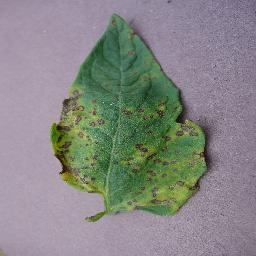
Label: Tomato___Septoria_leaf_spot